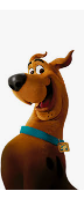
Portrait style: Cartoon Portrait